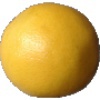
Label: white_grapefruit